Jukka Laaksonen

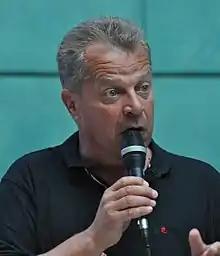
Jukka Laaksonen in 2014

Jukka Laaksonen (born 15 July 1958, in Helsinki) is a Finnish comedian, impressionist and compere. For most of the public he is familiar as one of the regular competitors in popular YLE TV2 sports quiz show "Se on siinä". In the show he often shows his impressionist skills imitating many celebrities and also the way the Estonian people talk. In 1998 he made, together with Juha Laitila and Joonas Myllyveräjä, a comedy show "Huuliveikot" for TV channel Nelonen. In 1993 he acted in movie "Uuno Turhapuron poika". Laaksonen is also a popular master of ceremonies and performer in different public or private staged events.